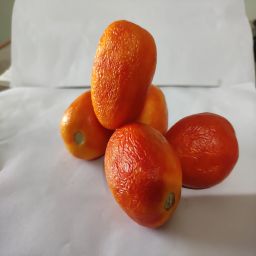
Crop: Tomato
Quality: Old